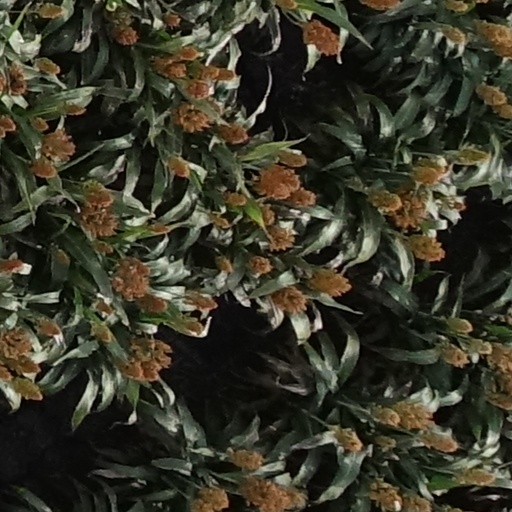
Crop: sorghum